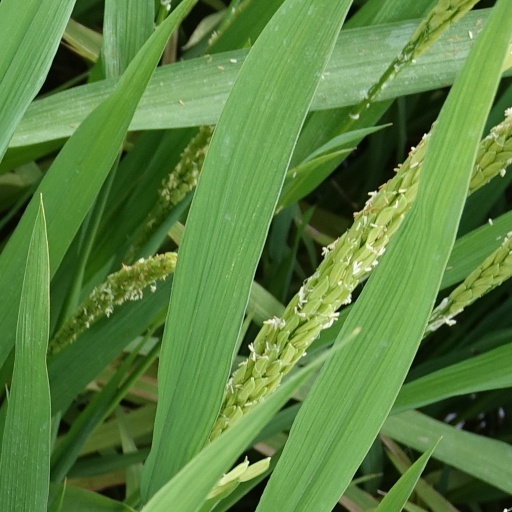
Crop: rice